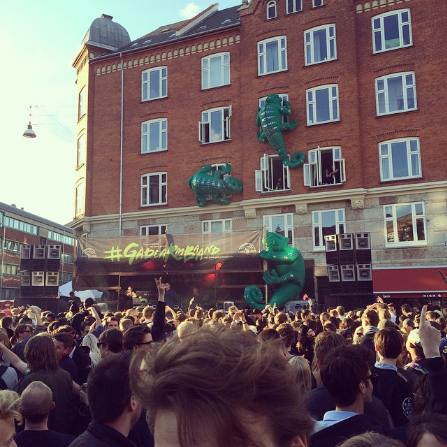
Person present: Yes